Oulactis muscosa

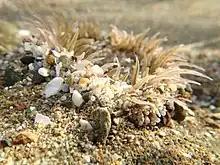
"Oulactis muscosa" in sandy habitat.

"Oulactis muscosa" normally lives in rocky areas of the mid to low intertidal zone, in sand which has settled into cracks and crevices. Usually, only the oral disc and tentacles are visible.